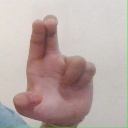
अक्षर: आ